Captain Fury

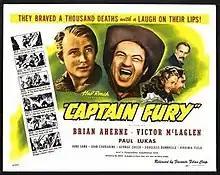
Film poster

Captain Fury is a 1939 American Western film directed by Hal Roach. It is set in colonial Australia as one of Hollywood's few attempts to depict Australian history.""